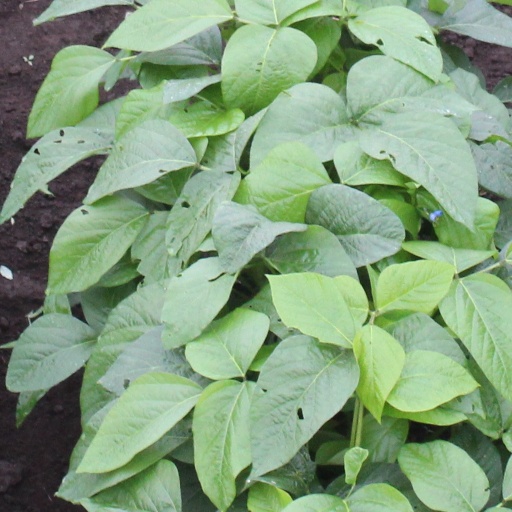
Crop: soybean